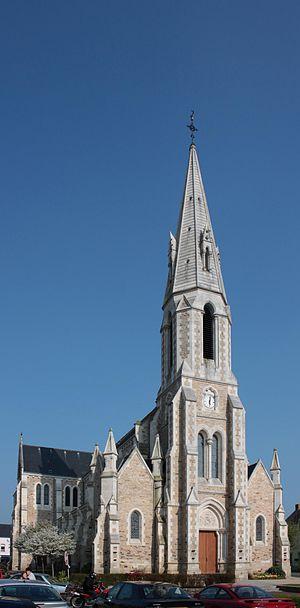
Église Immaculée Conception, Fr-56-Saint-Dolay.
La liste des églises du Morbihan recense de manière exhaustive les églises situées dans le département français du Morbihan. Il est fait état des diverses protections dont elles peuvent bénéficier, et notamment les inscriptions et classements au titre des monuments historiques.
Saint-Dolay [sɛ̃ dɔlɛ] est une commune française située dans le département du Morbihan, en région Bretagne.